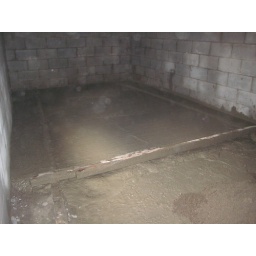
concrete floor in Vicky's house